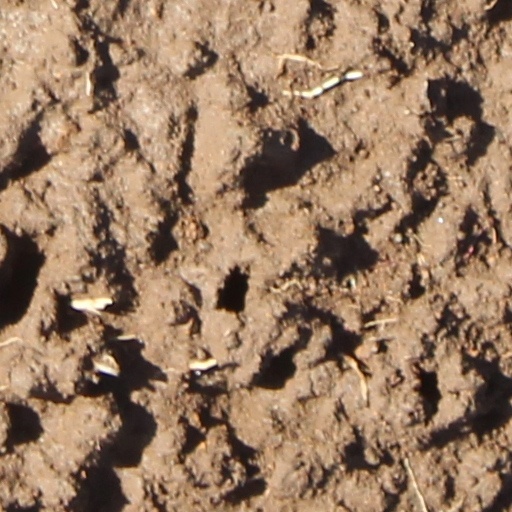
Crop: wheat